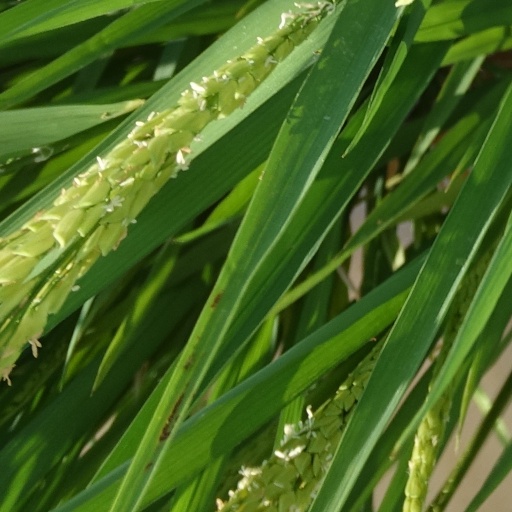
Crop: rice